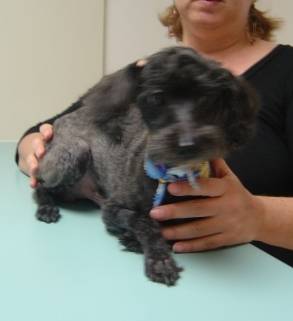
Label: dog